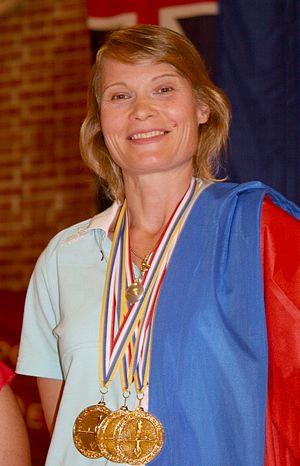
Natalia Vadimovna Molchanova, née le 8 mai 1962 à Oufa et portée disparue le 2 août 2015 à Formentera, est une championne russe d'apnée et la présidente de la fédération russe d'apnée. Elle a obtenu 41 records mondiaux en plongée en apnée et 23 titres de championne du monde. Elle est la première femme au monde à avoir effectué une plongée en Poids Constant de plus de 100 mètres, dès 2009 à Charm el-Cheikh, puis lors des championnats du monde de Kalamata en 2011.